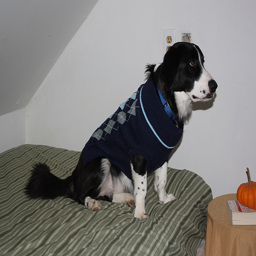
a little dog with a sweater while sitting  on the bed
A Border Collie wearing a blue argyle sweater.
A dog sitting on top of a bed next to a wooden table.
A dog sitting on a bed in a sweater with a indifferent look.
A dog with a sweater on sitting on a bed.